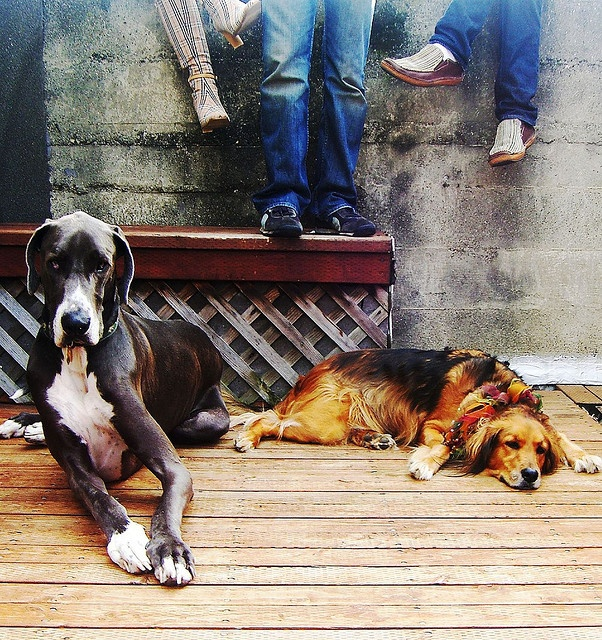
two dogs sitting on a patio together
two large dogs lying on wooden floor outside
Two dogs laying down on a wooded porch area.
Two dogs lay on a wooden floor together while people sit nearby.
Two dogs laying on a deck relaxing with people behind them.